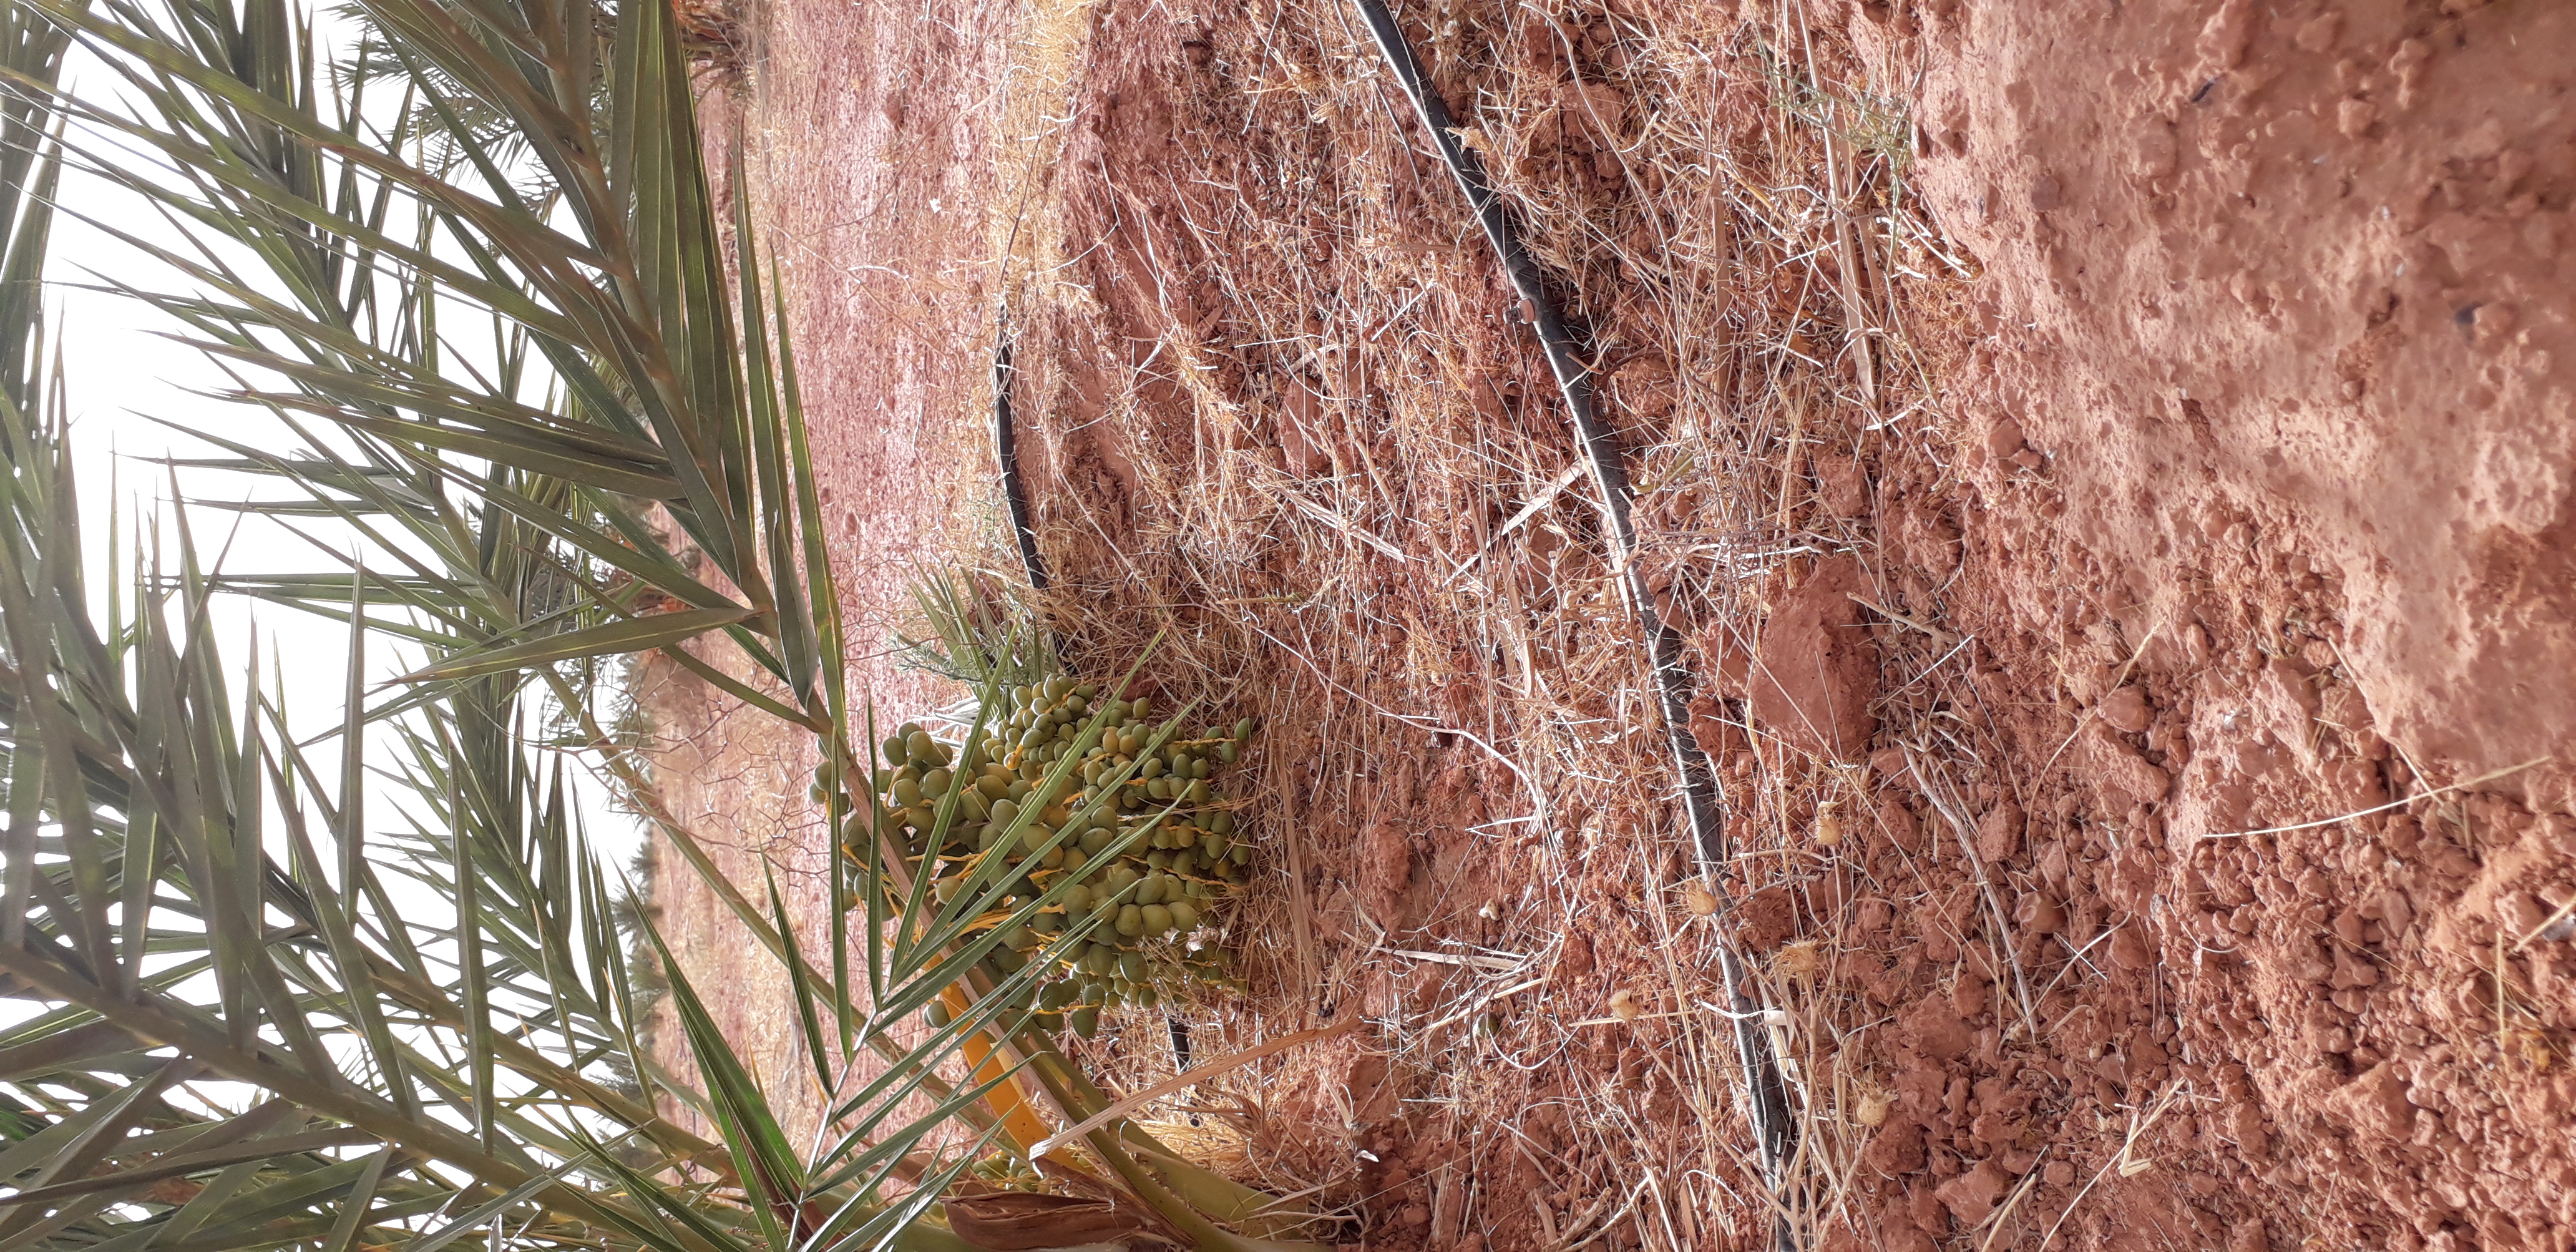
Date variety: kholt